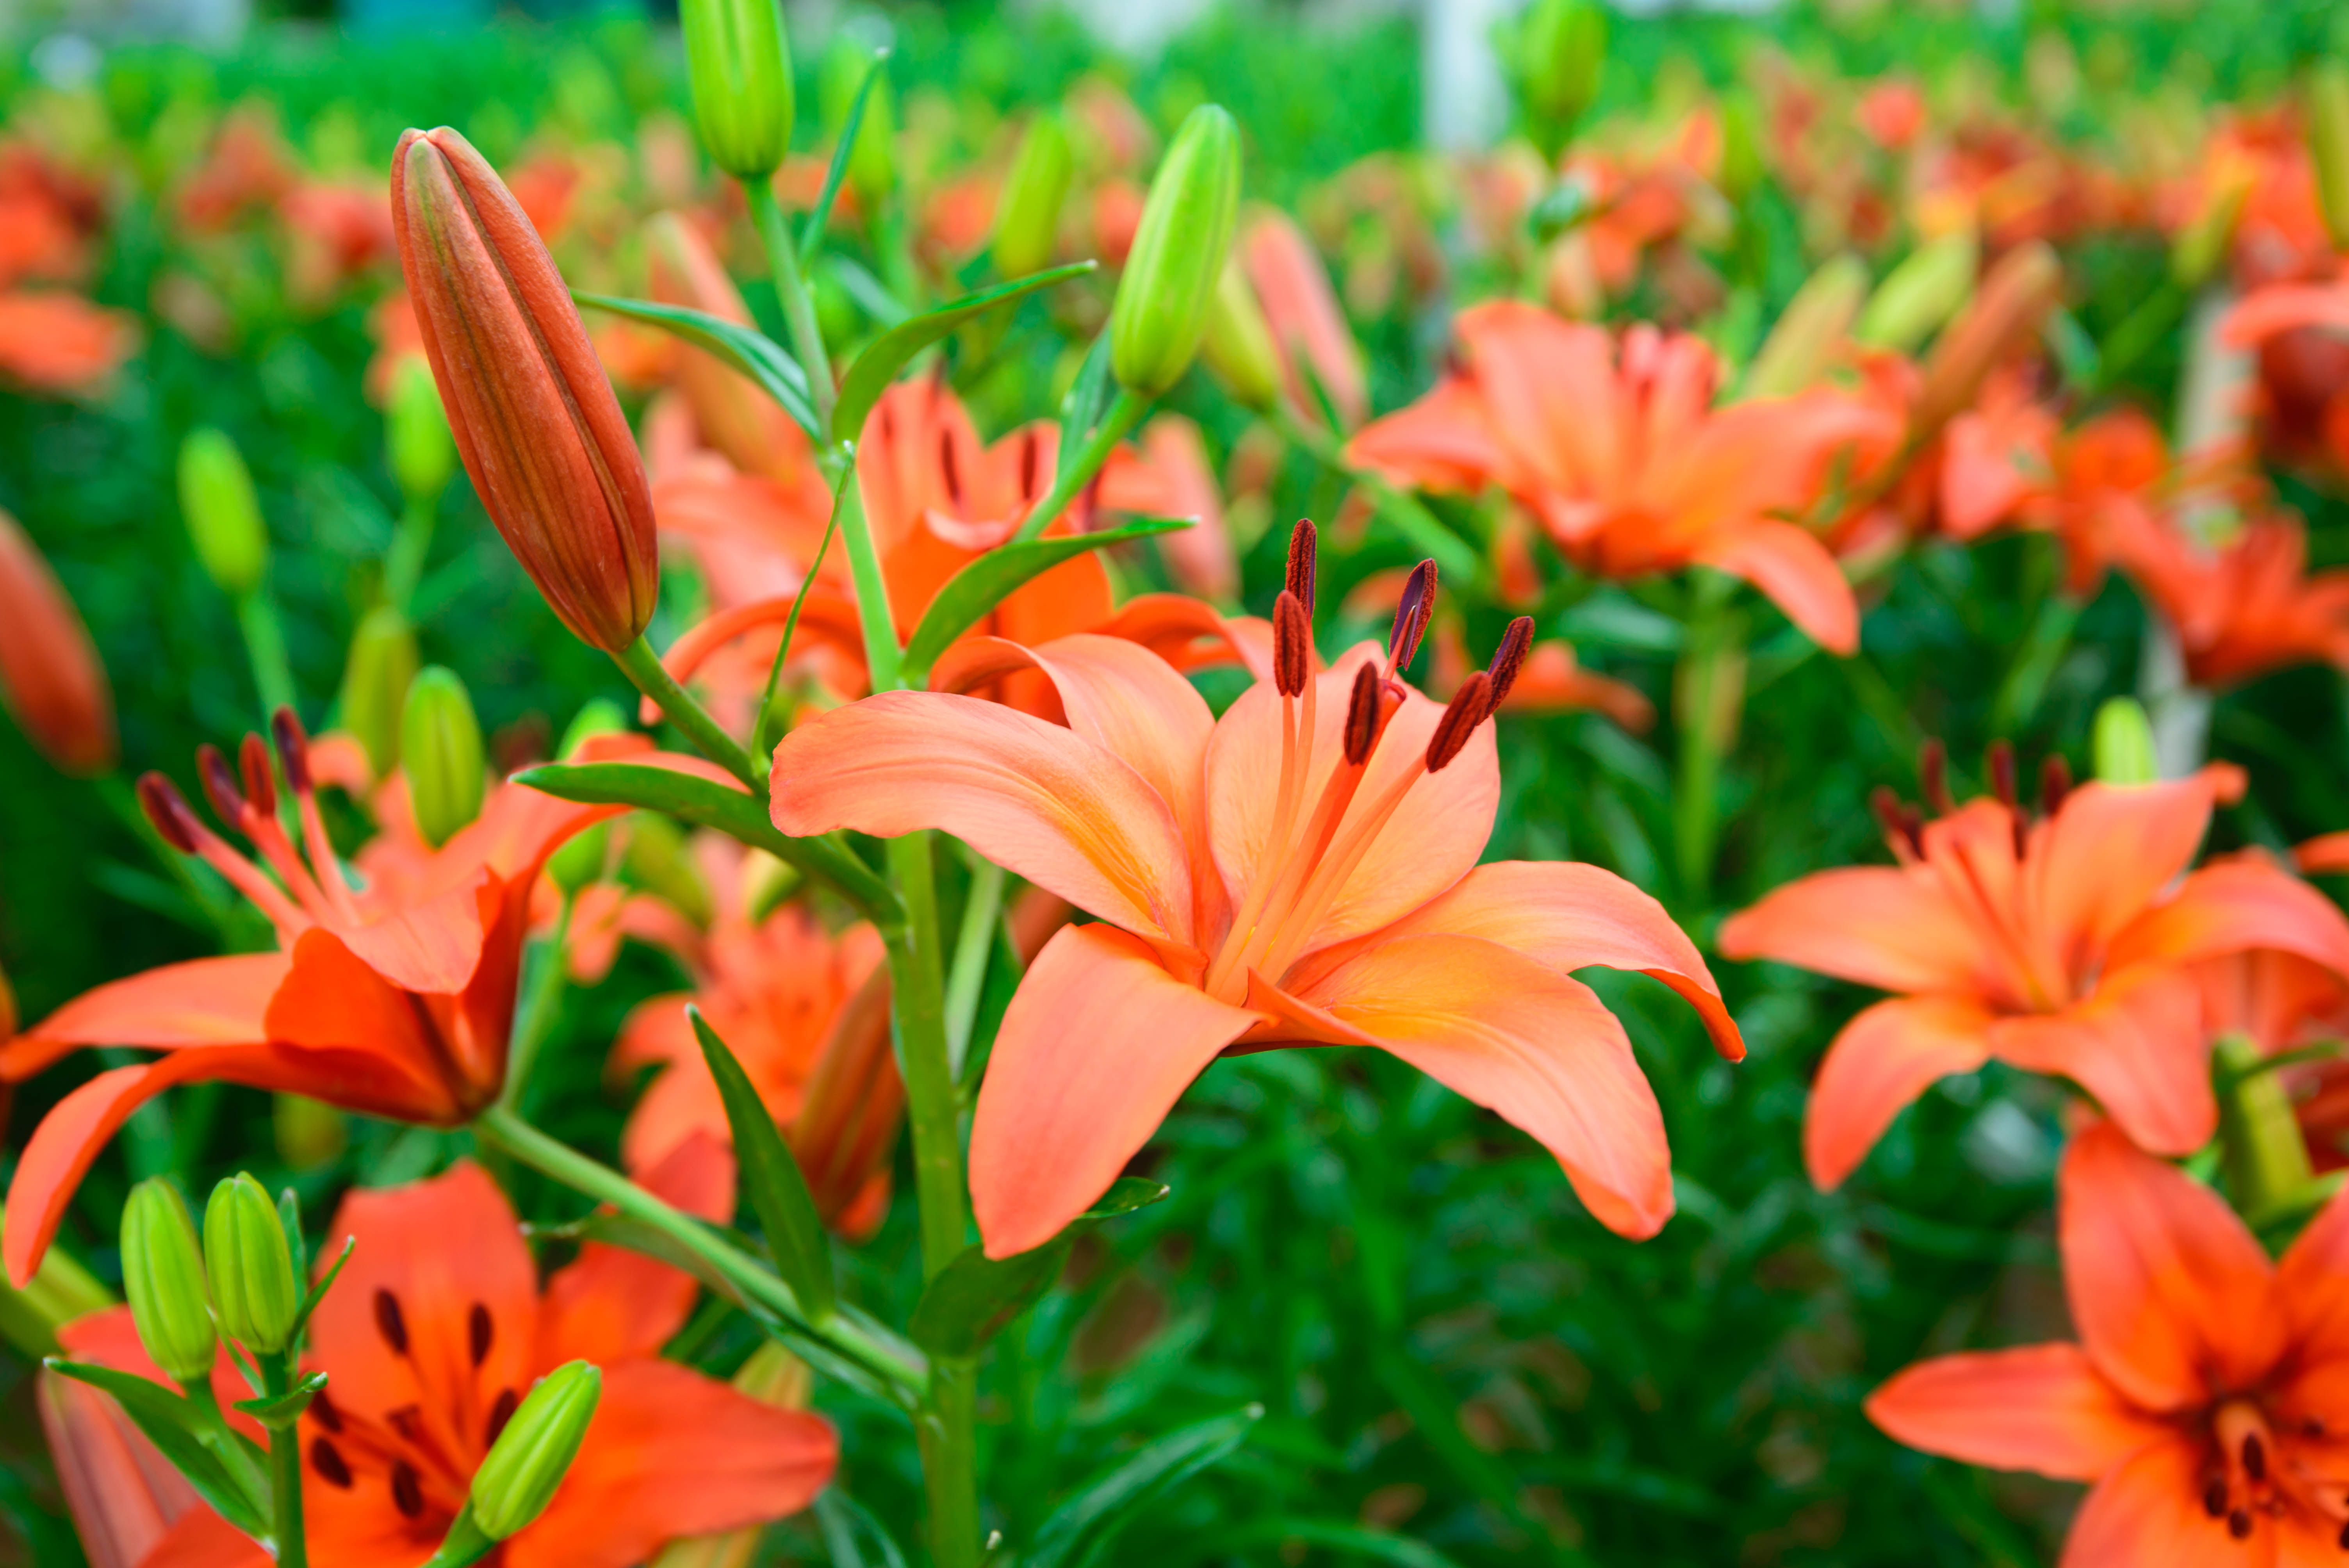
flower, beautiful flower, flower buds, nature, flower garden, red, pink, blue, macro, plant, lily, flora, flowering plant, daylily, orange lily, petal, annual plant, wildflower, spring, shrub, lily family